Var's 8th constituency

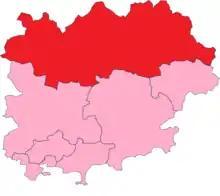
Var's 8th Constituency shown within the Var

The 8th constituency of the Var (French: "Huitième circonscription du Var") is a French legislative constituency in the Var "département". Like the other 576 French constituencies, it elects one MP using the two-round system, with a run-off if no candidate receives over 50% of the vote in the first round.